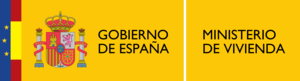
Le ministère du Logement est le département ministériel responsable de l'accès au logement et de l'urbanisme en Espagne entre 2004 et 2010.